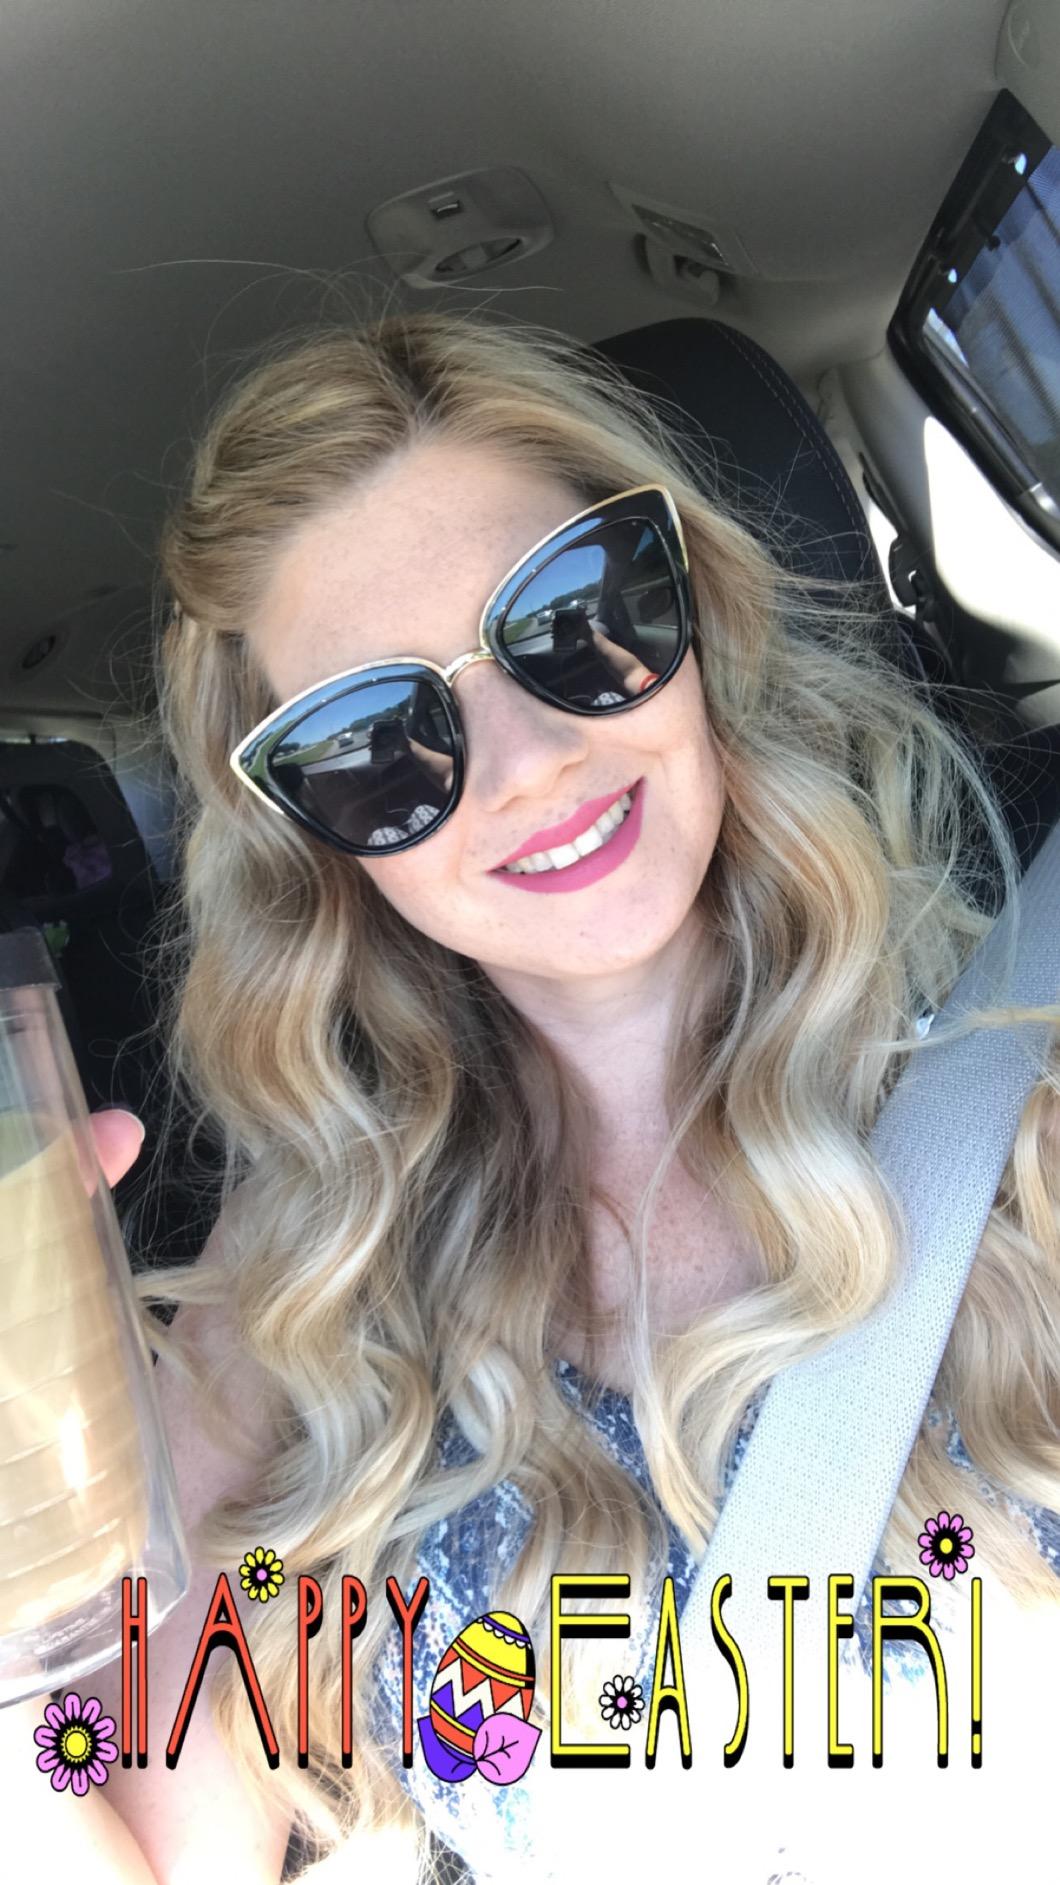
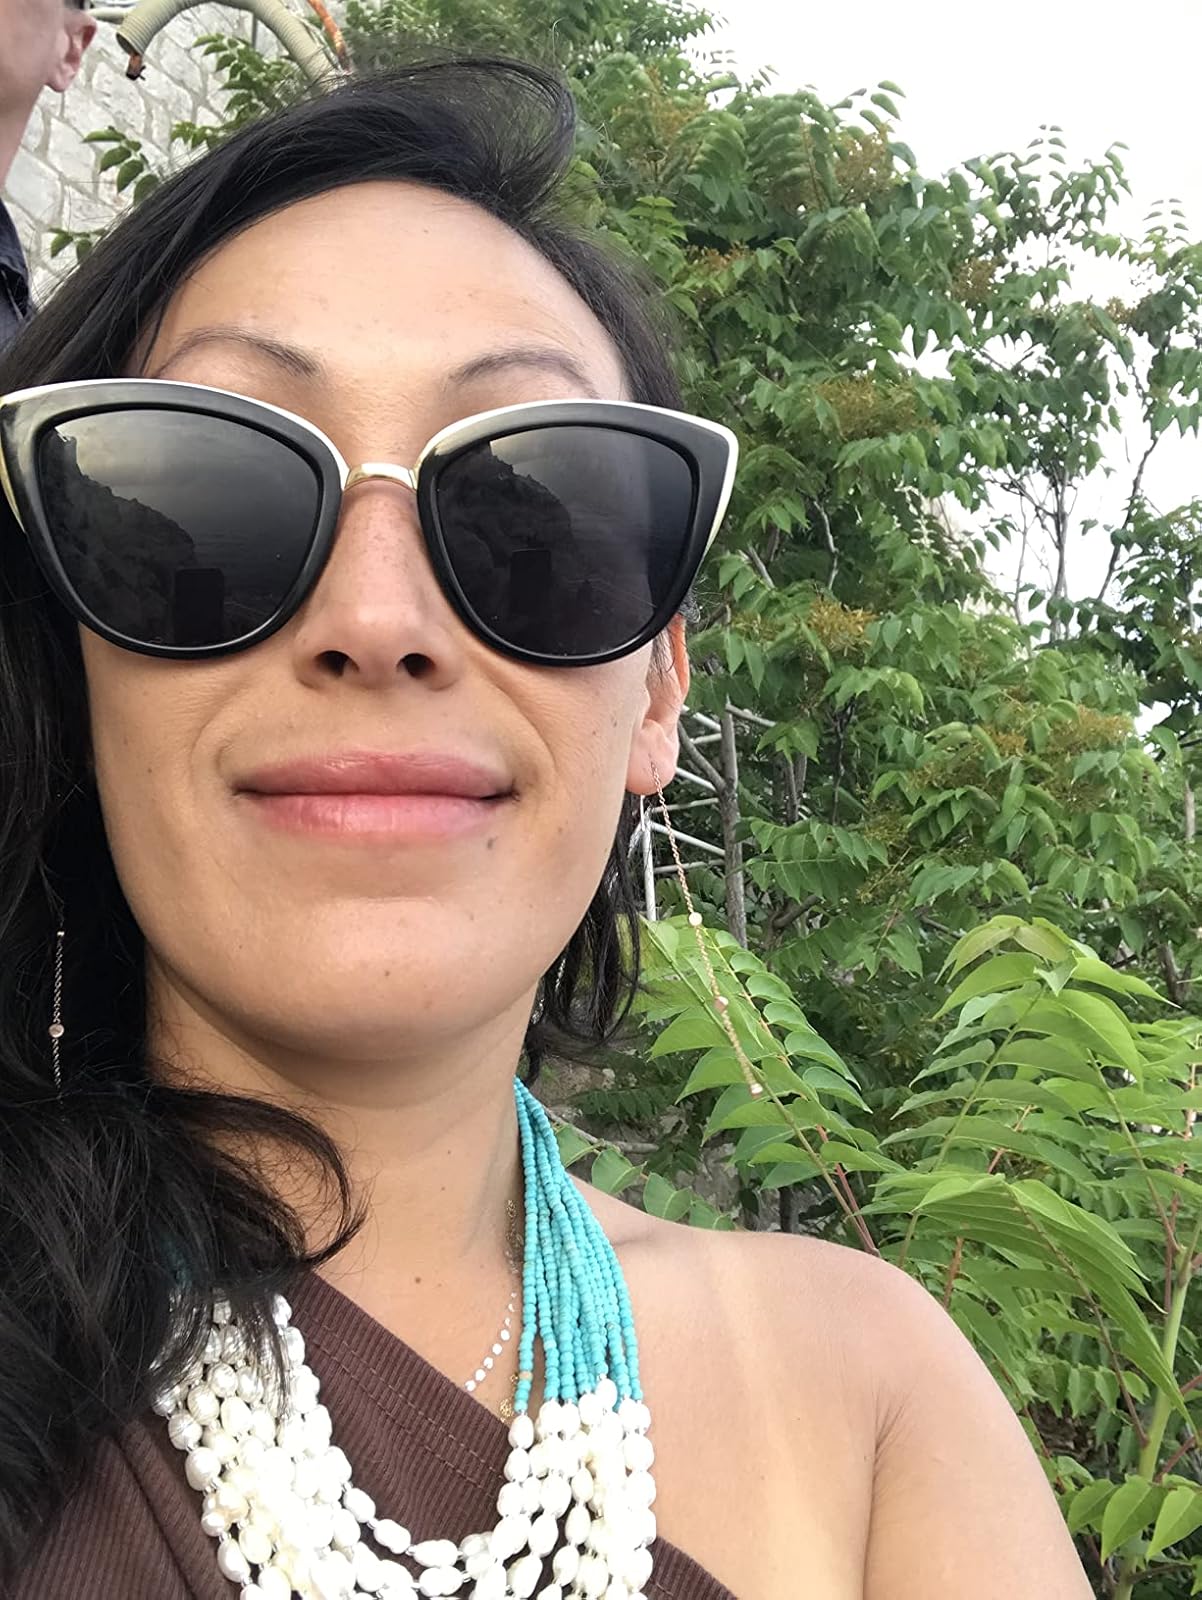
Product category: accessories_sunglasses
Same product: yes